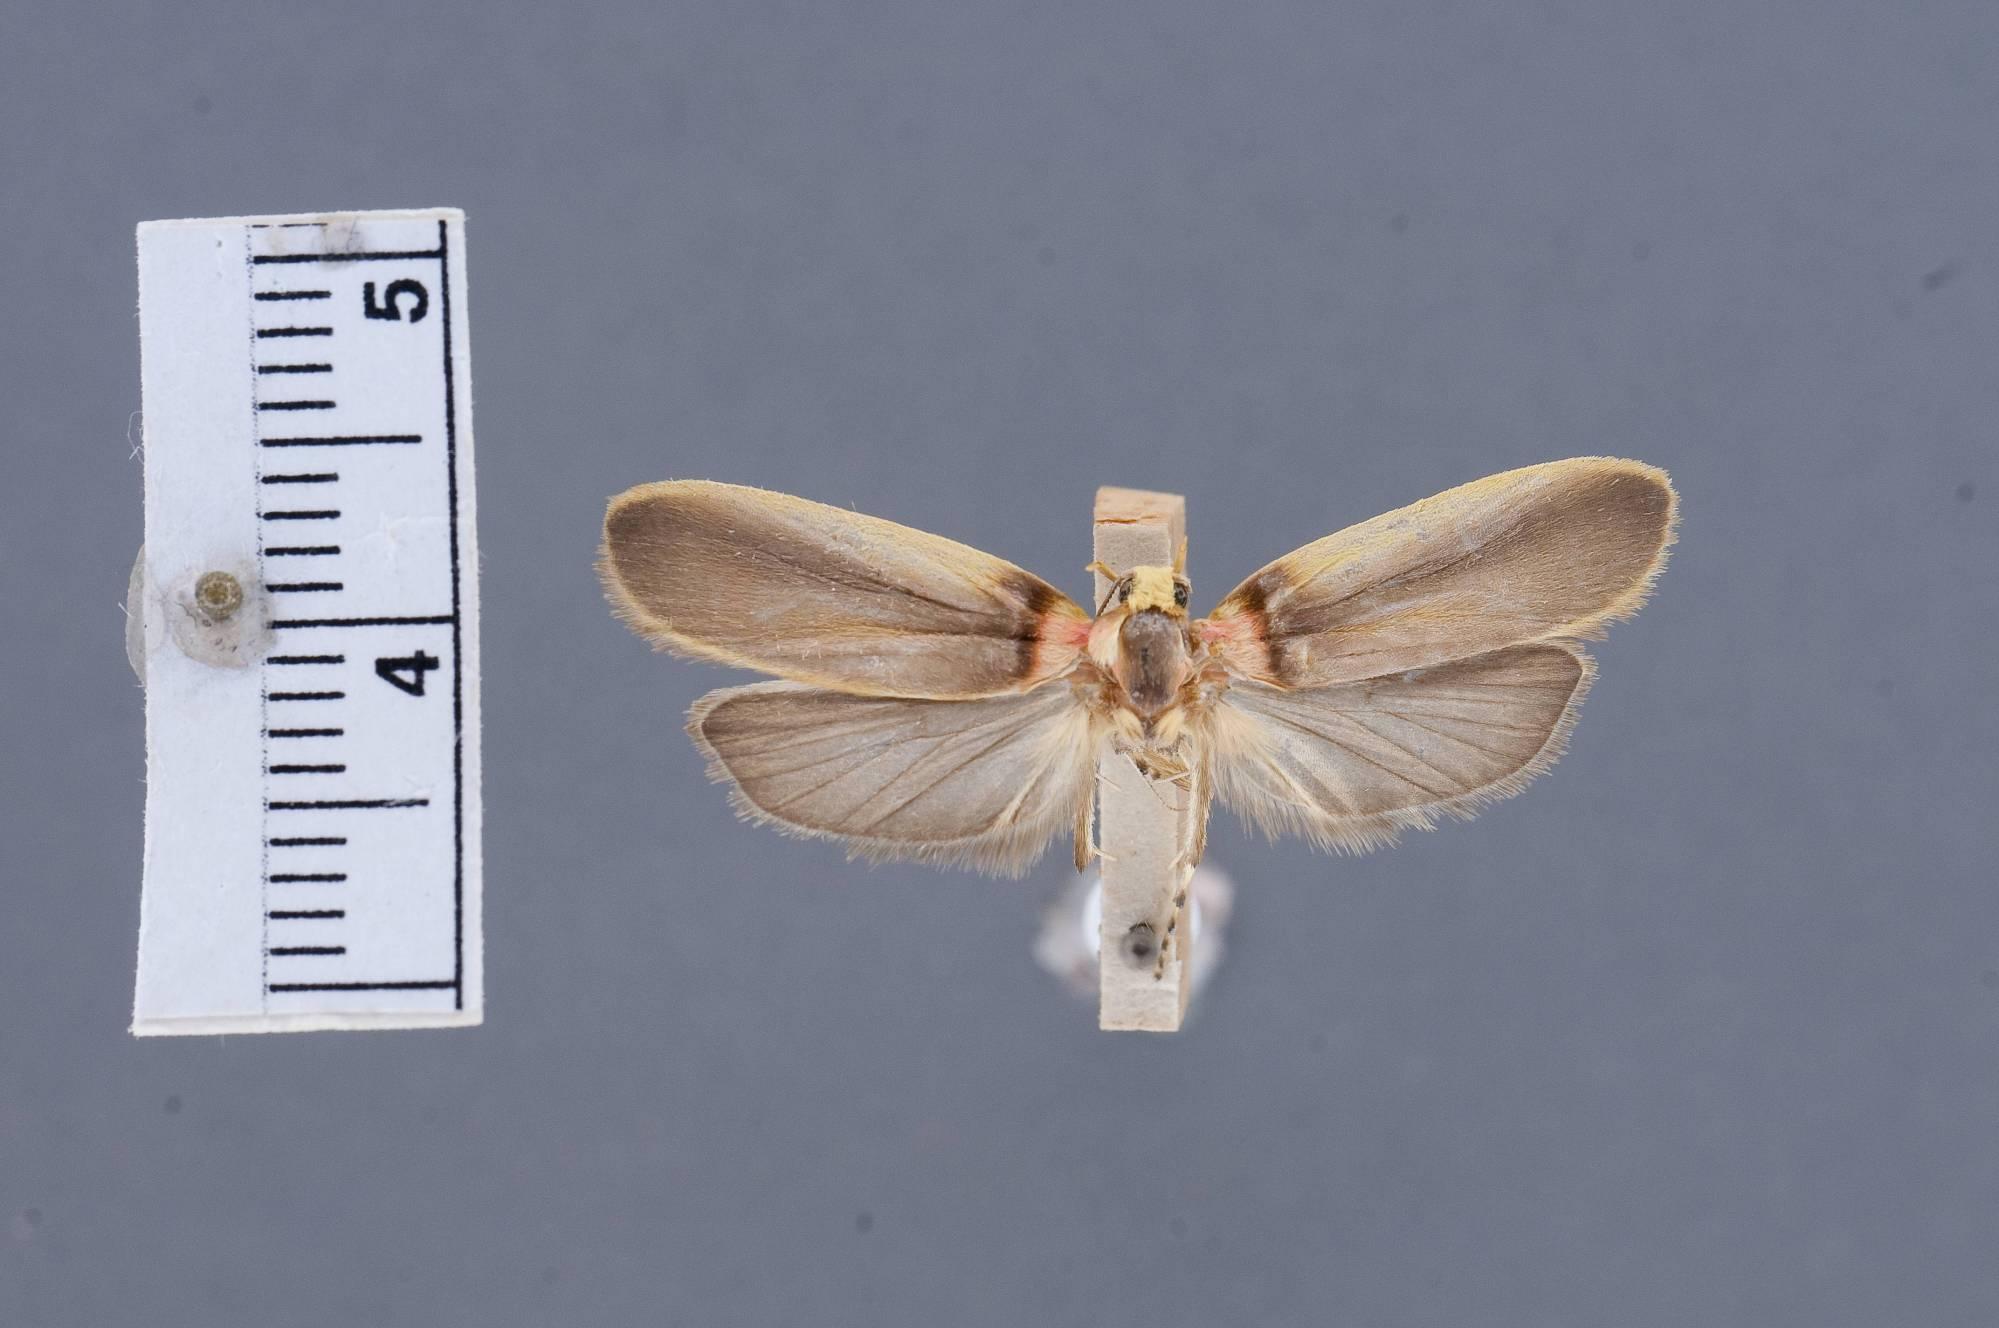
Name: Costoma basirosella
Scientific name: Costoma basirosella Busck, 1914
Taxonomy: Animalia, Arthropoda, Insecta, Lepidoptera, Glossata, Depressariidae, Depressariinae
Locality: Trinidad River, Panama
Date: Jun 1912